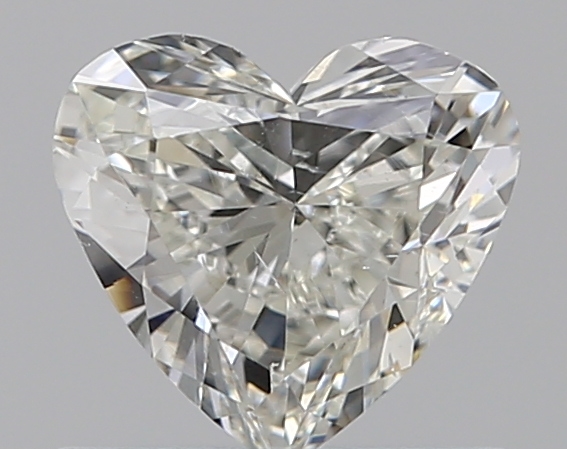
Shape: heart
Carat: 0.5
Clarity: SI1
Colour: J
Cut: GD
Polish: EX
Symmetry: F
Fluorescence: N
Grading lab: GIA
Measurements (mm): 5.1 x 5.48 x 2.88